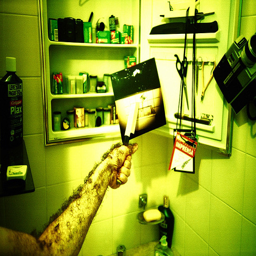
A person with a hairy arm holding up a knife to a photo.
A very hair arm holds a blade next to an open medicine cabinet.
a man with hairy arms holding a knife
A man with a hairy arm holding a photo in a darkroom.
a harry arm holding a knife up through a picture